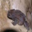
Label: frog